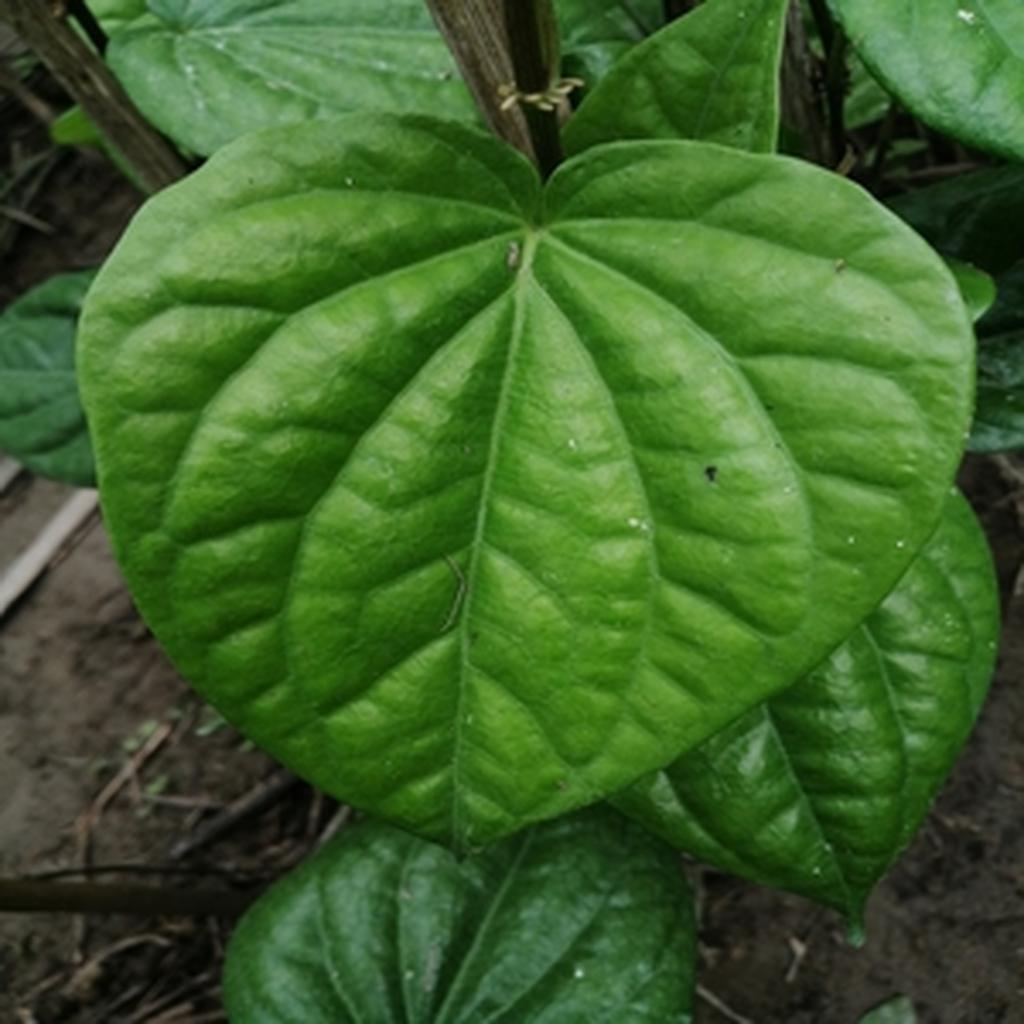
Label: Healthy_Leaf